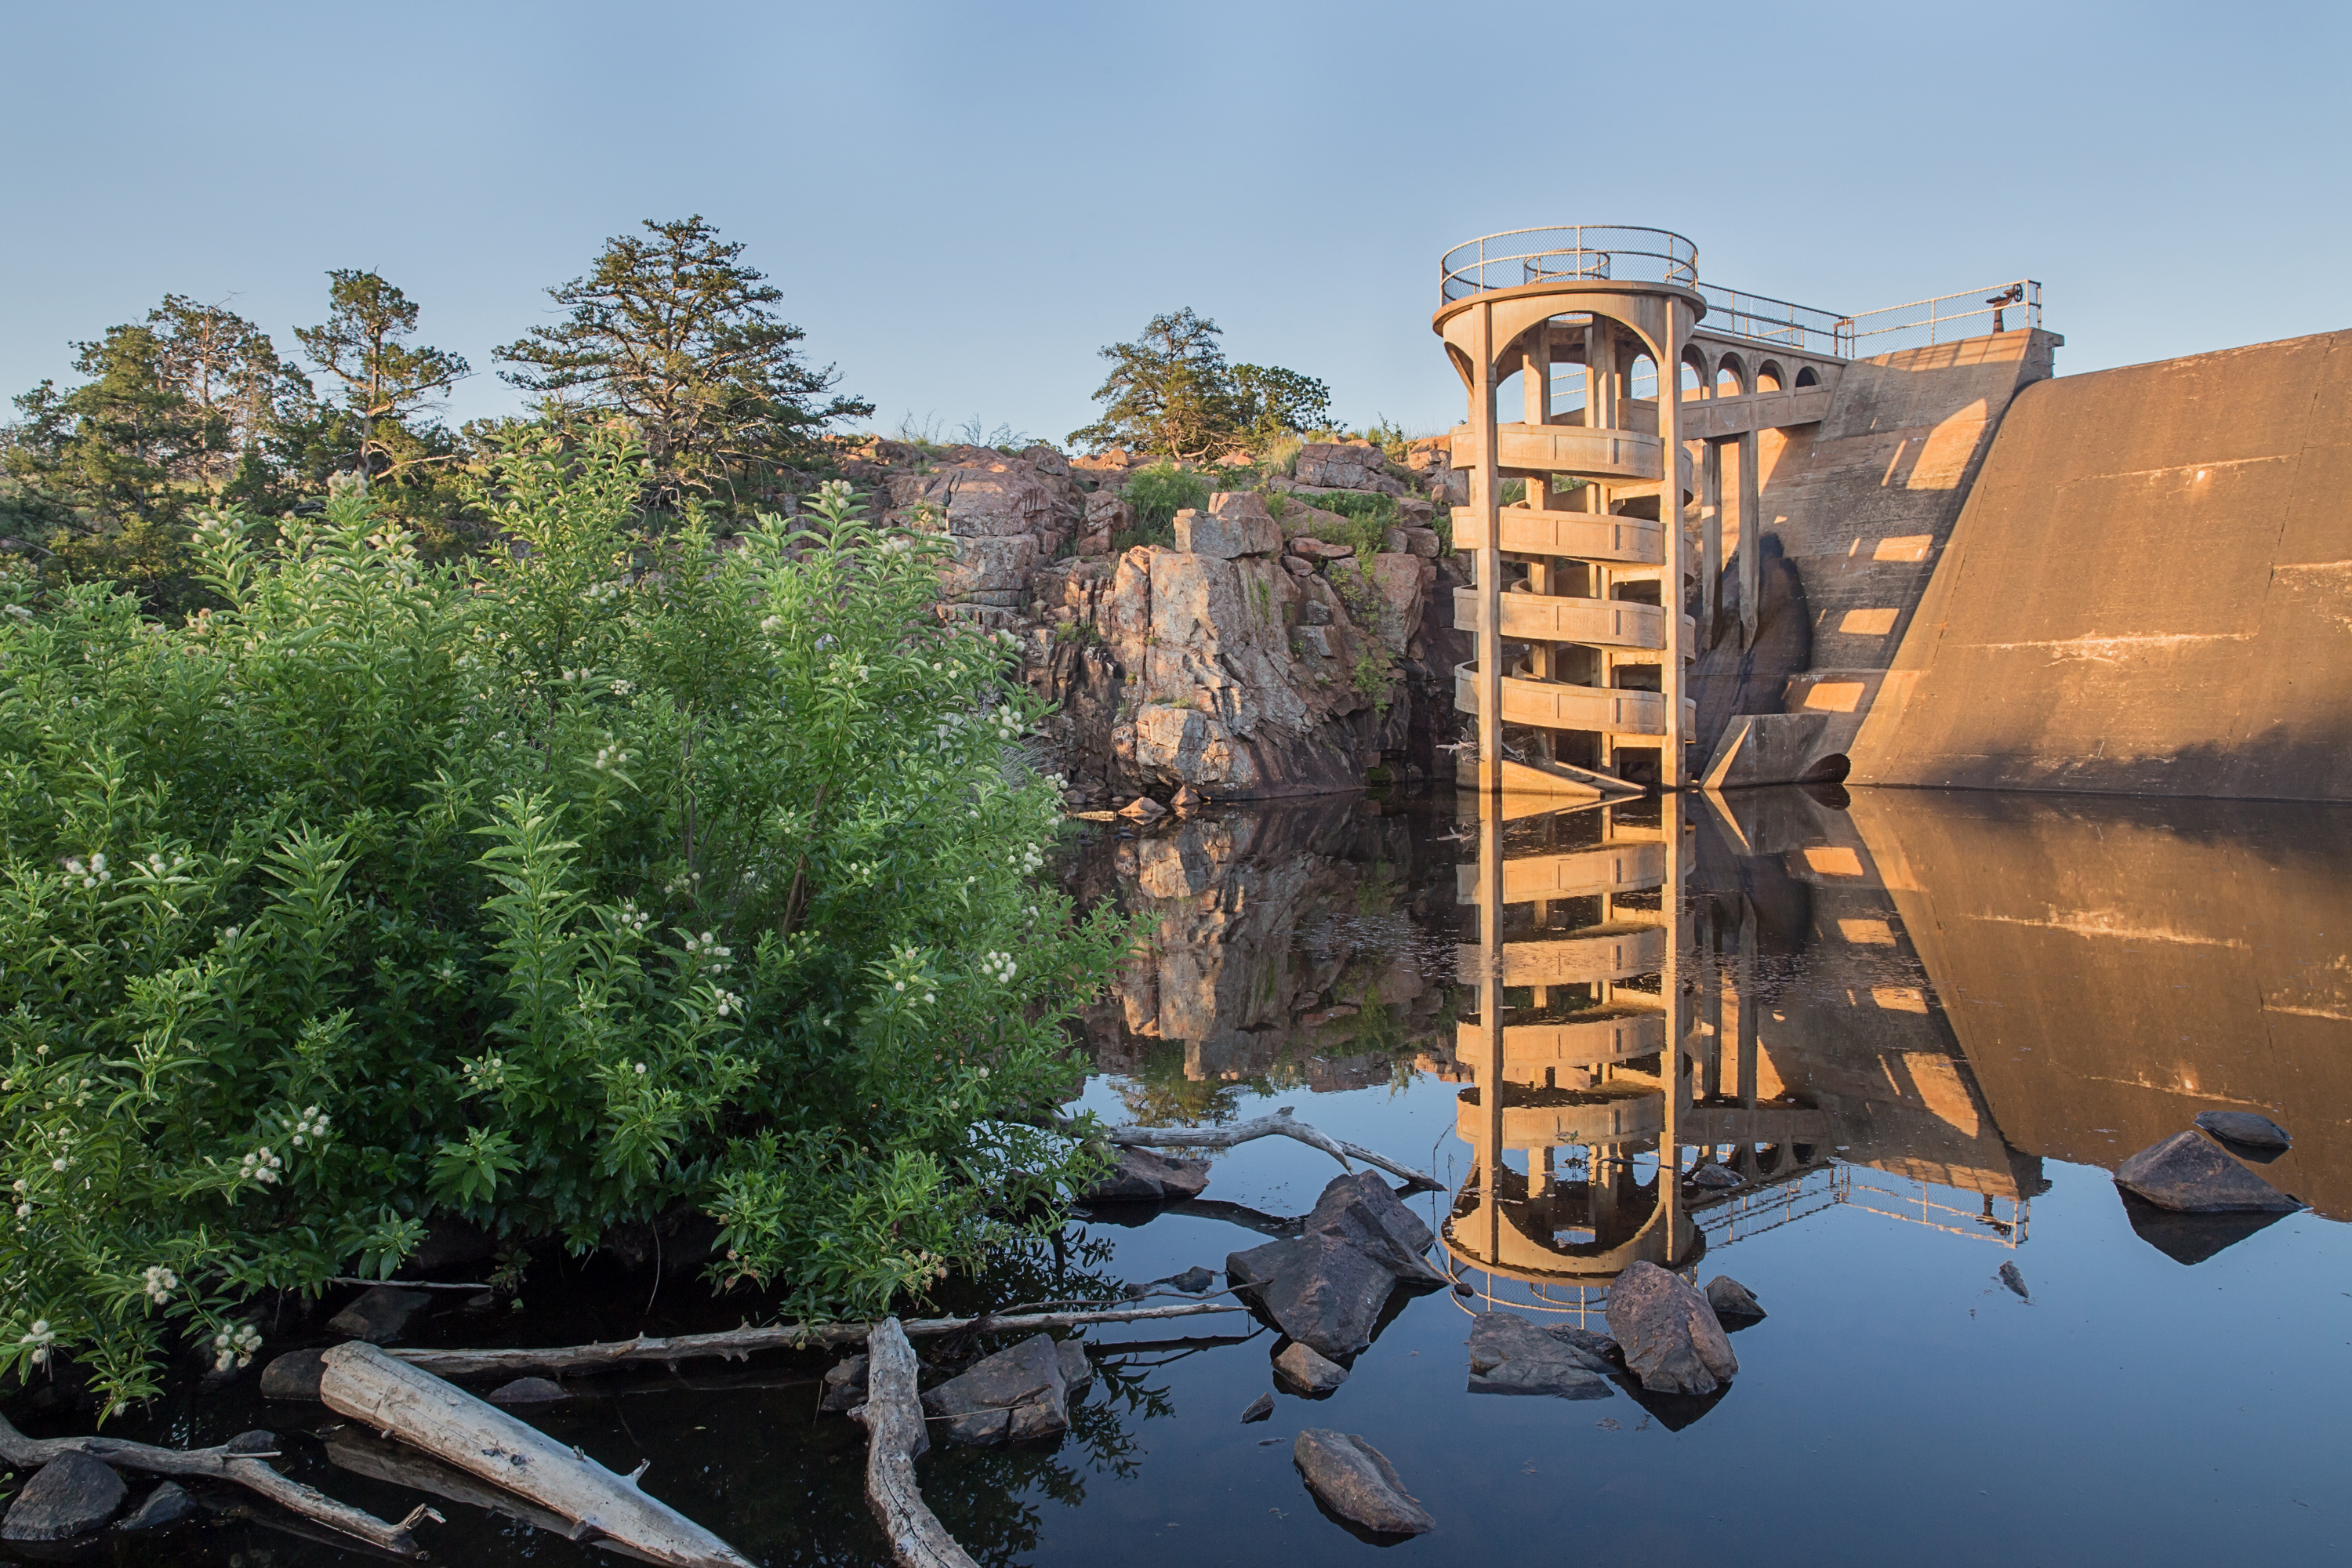
tree, dam, terrain, oklahoma, larrysmith, wichitamountains, frenchlake, fishladder